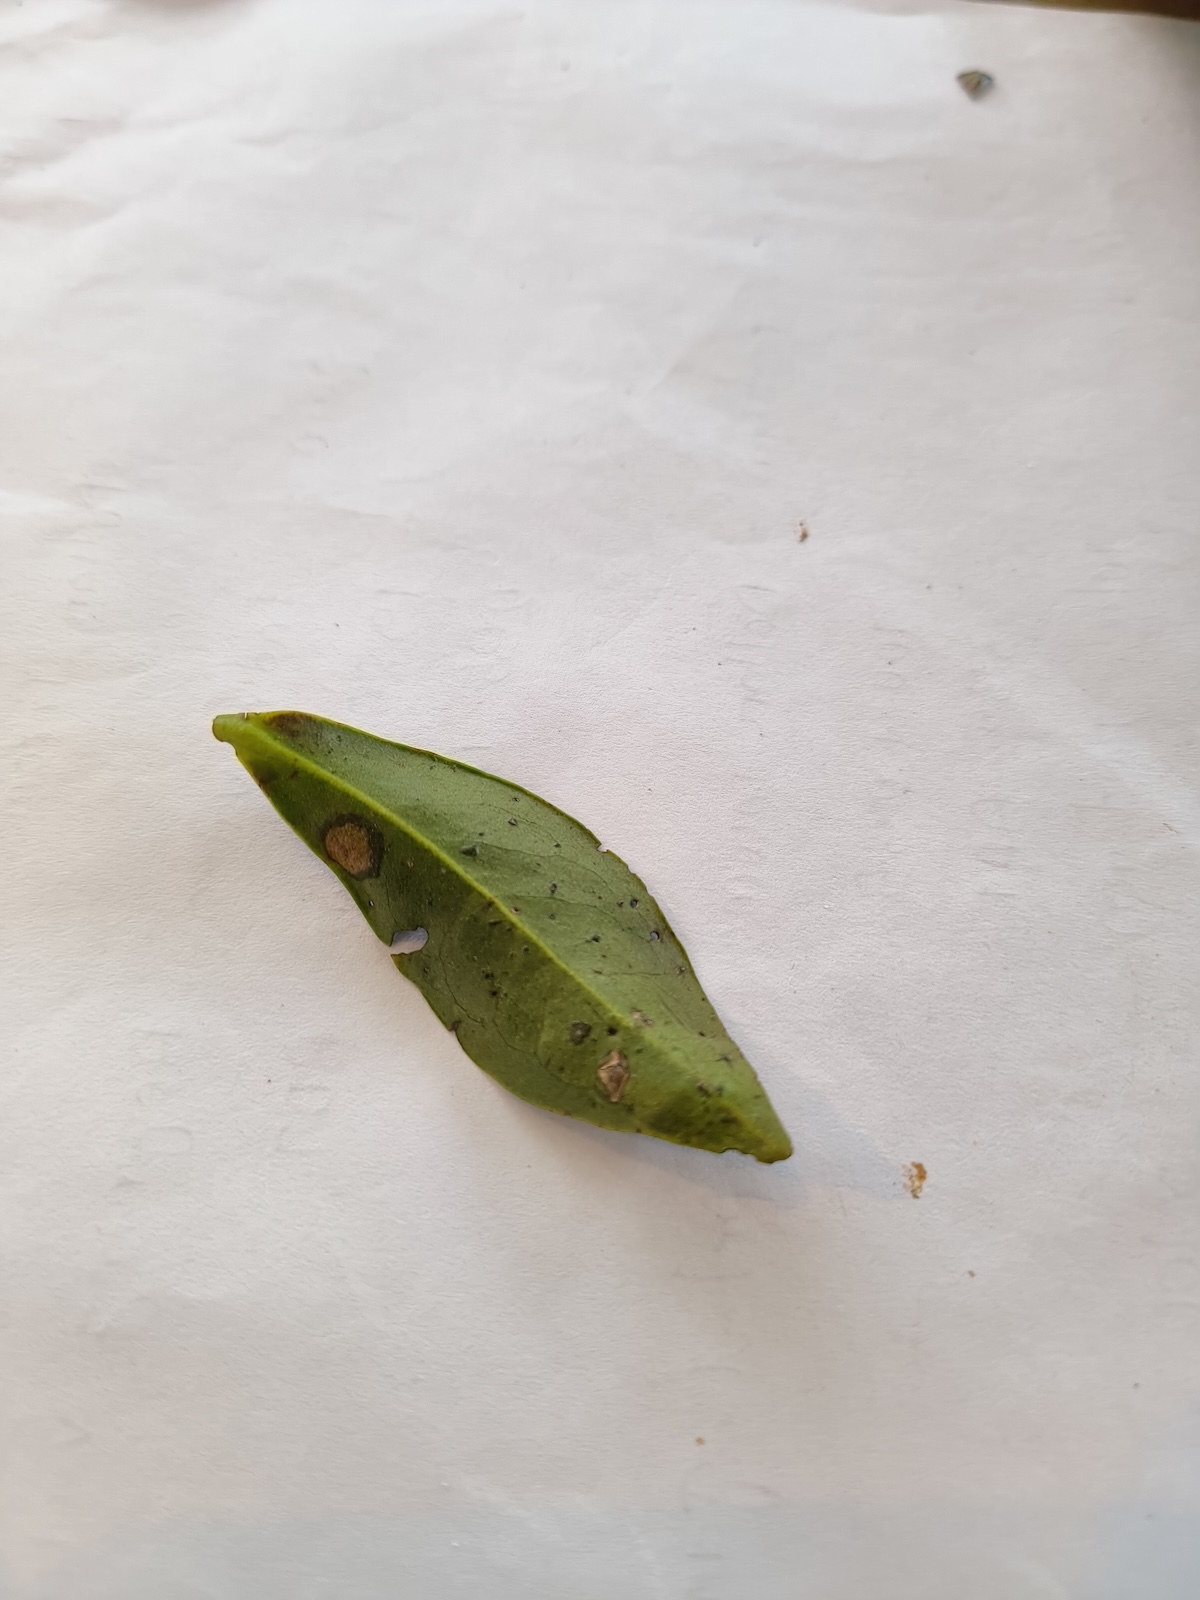
Label: Gray Blight